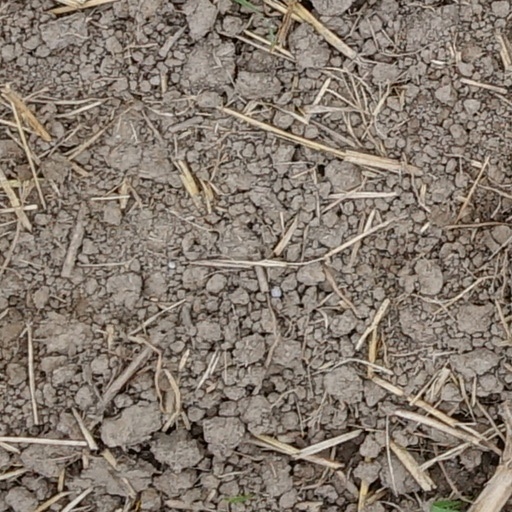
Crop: wheat